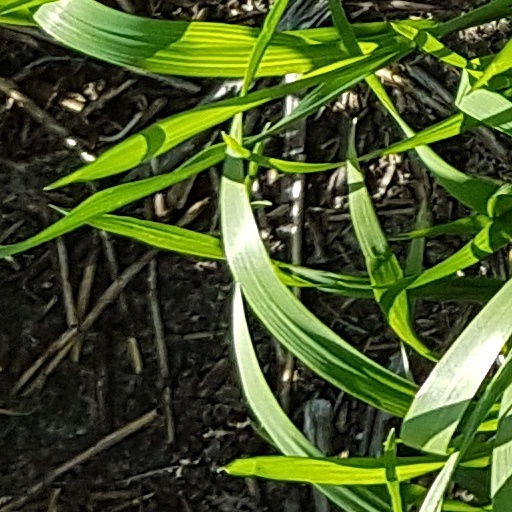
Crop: wheat